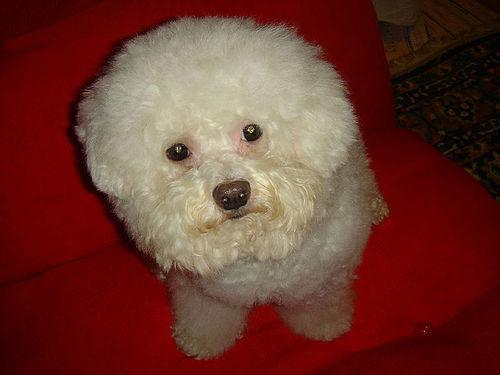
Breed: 2925-n000114-toy_poodle